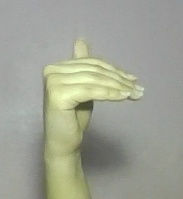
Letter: khaa